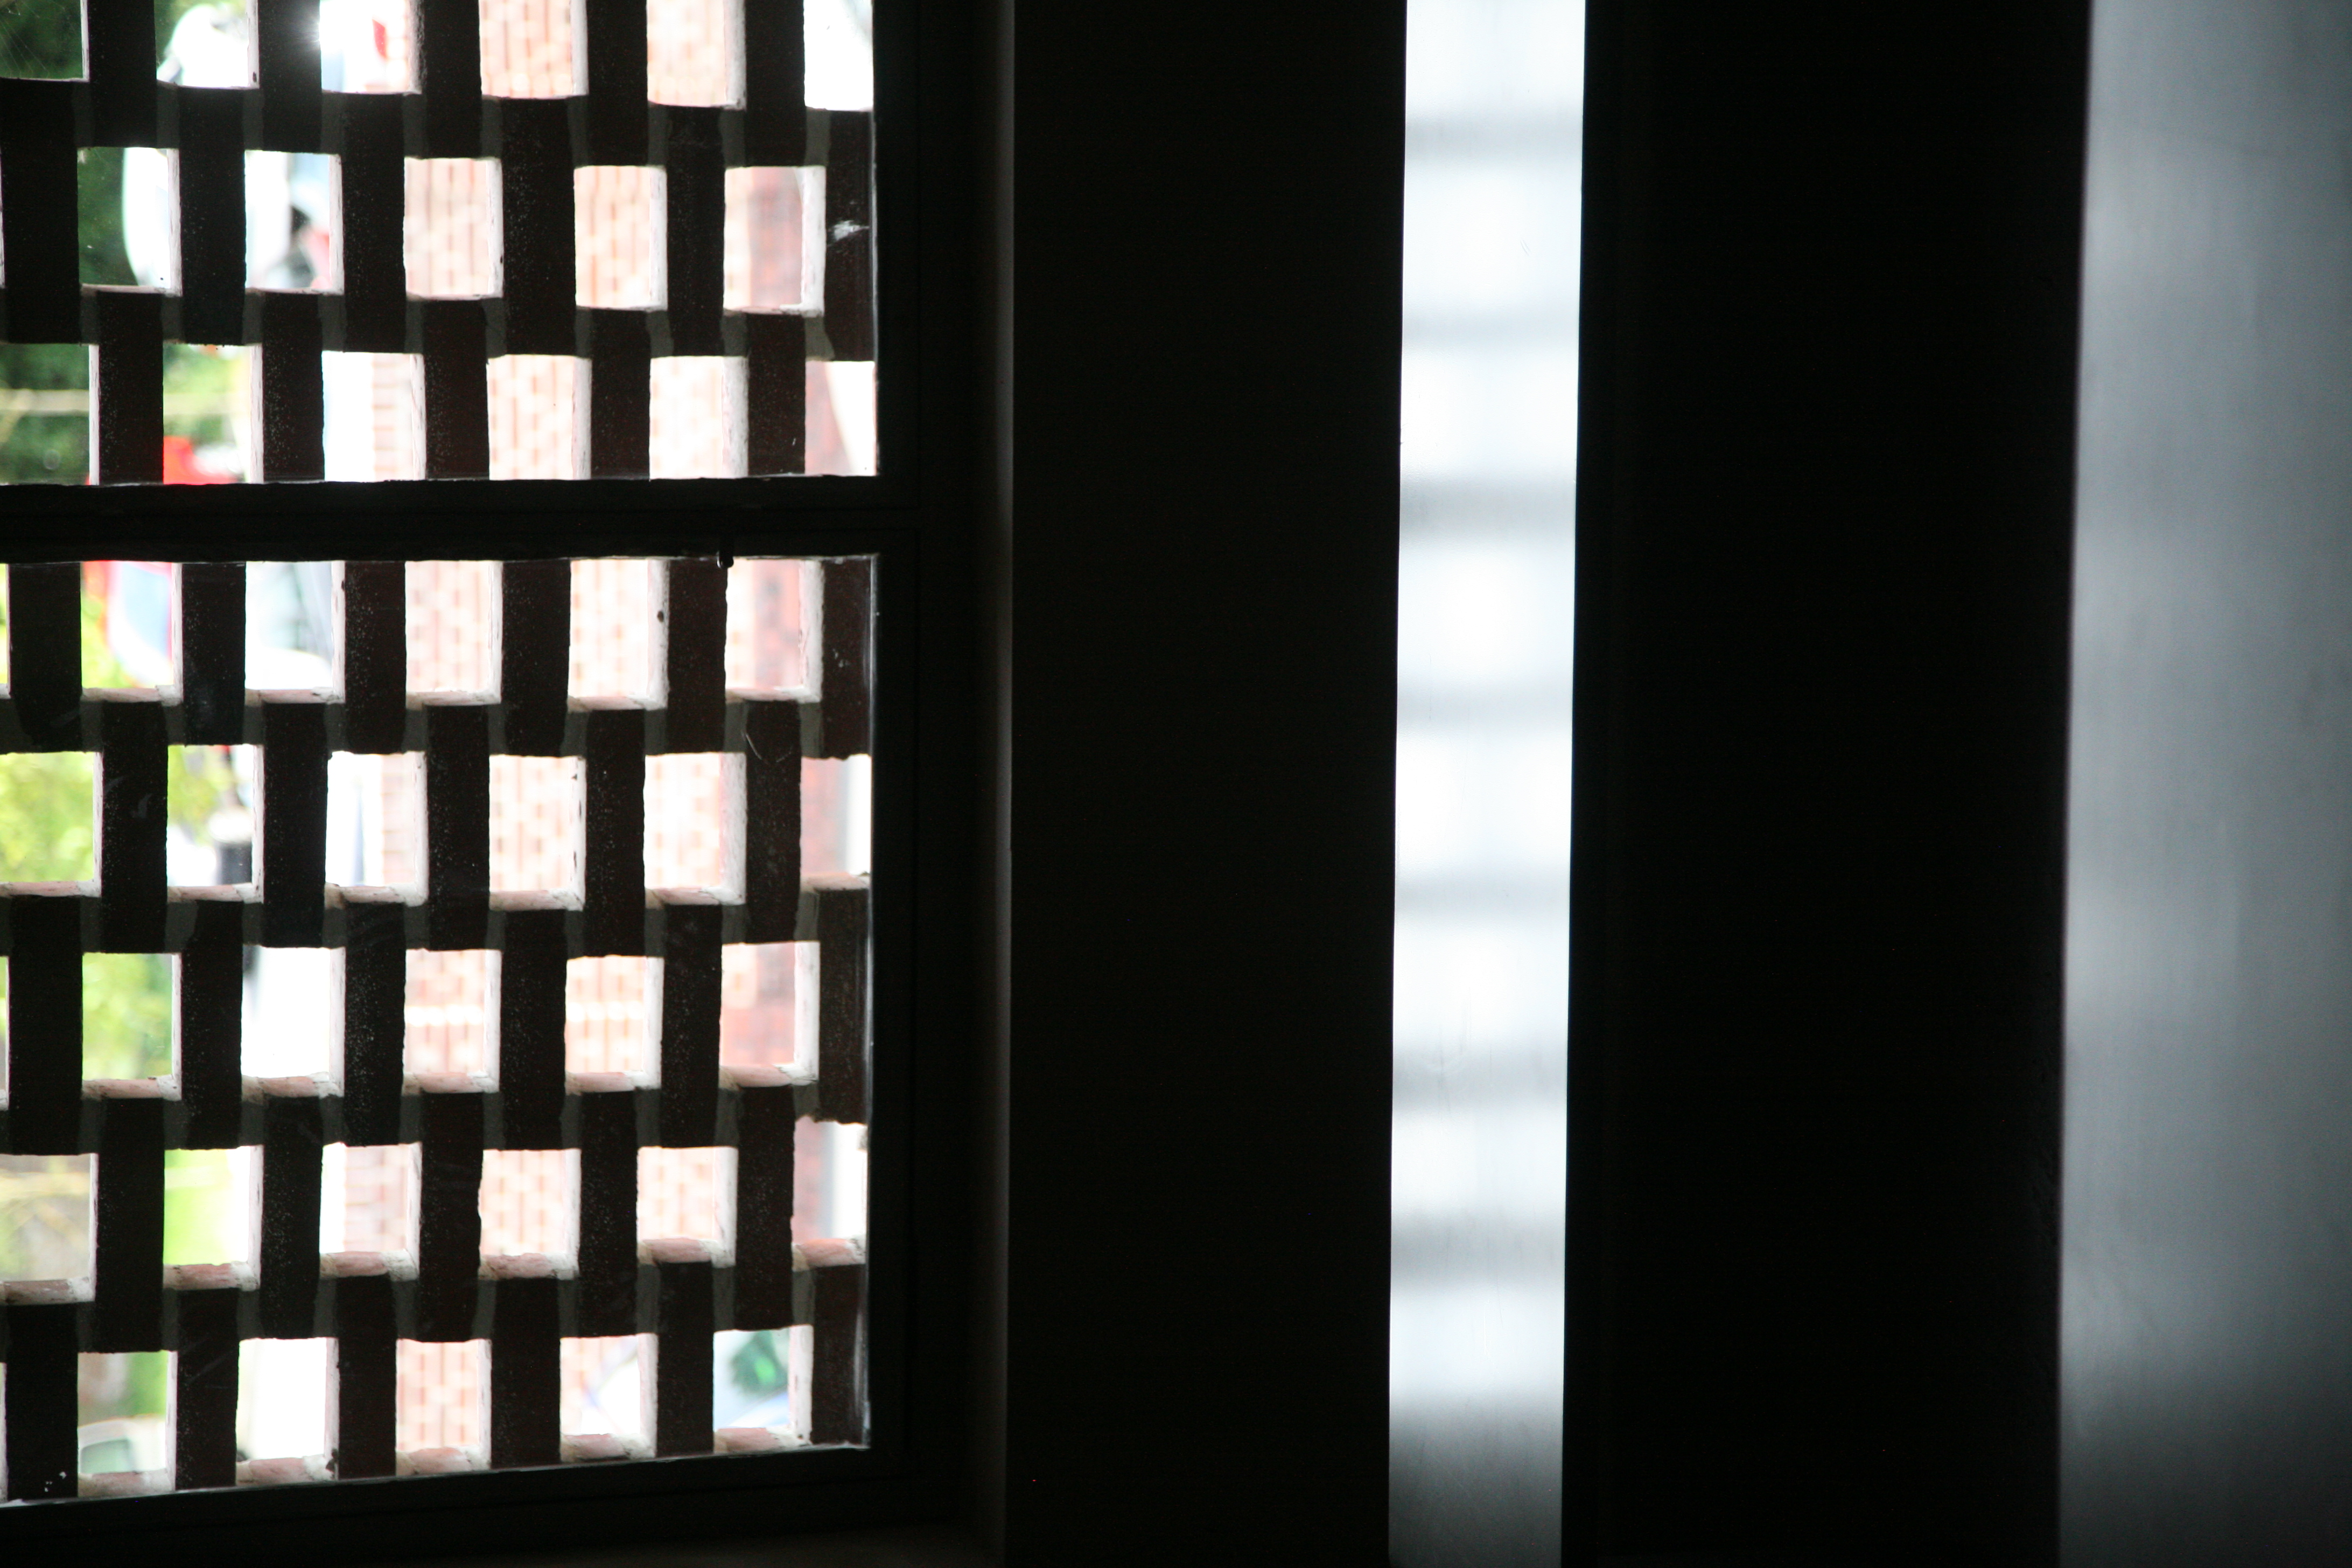
light, architecture, white, bench, window, glass, social, line, color, black, lighting, interior design, swimmingpool, bank, design, arquitectura, piscine, banco, utopia, shape, washroom, architektur, banc, guise, socialism, godin, aisne, palaissocial, utopie, socialpalace, hygiene, waschraum, buanderie, phalanst re, familist re, ba o, 19 me, window covering